Gail Kim

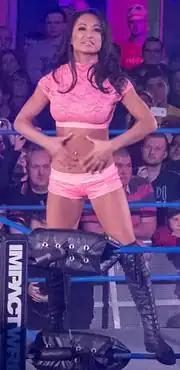
Kim in January 2013

On January 13, 2013, at the Genesis pay-per-view, Kim competed in a five-woman gauntlet match to determine the number one contender to the TNA Knockouts Championship. Kim eliminated Miss Tessmacher, ODB and Mickie James but was eventually eliminated by Velvet Sky after referee Taryn Terrell failed to notice Kim's foot under the ropes. Kim was defeated on the February 21 episode of "Impact Wrestling", in a fatal four-way elimination match for the Knockouts Championship against champion Tara, Miss Tessmacher, and Velvet Sky after physical involvement from referee Taryn Terrell.